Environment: real
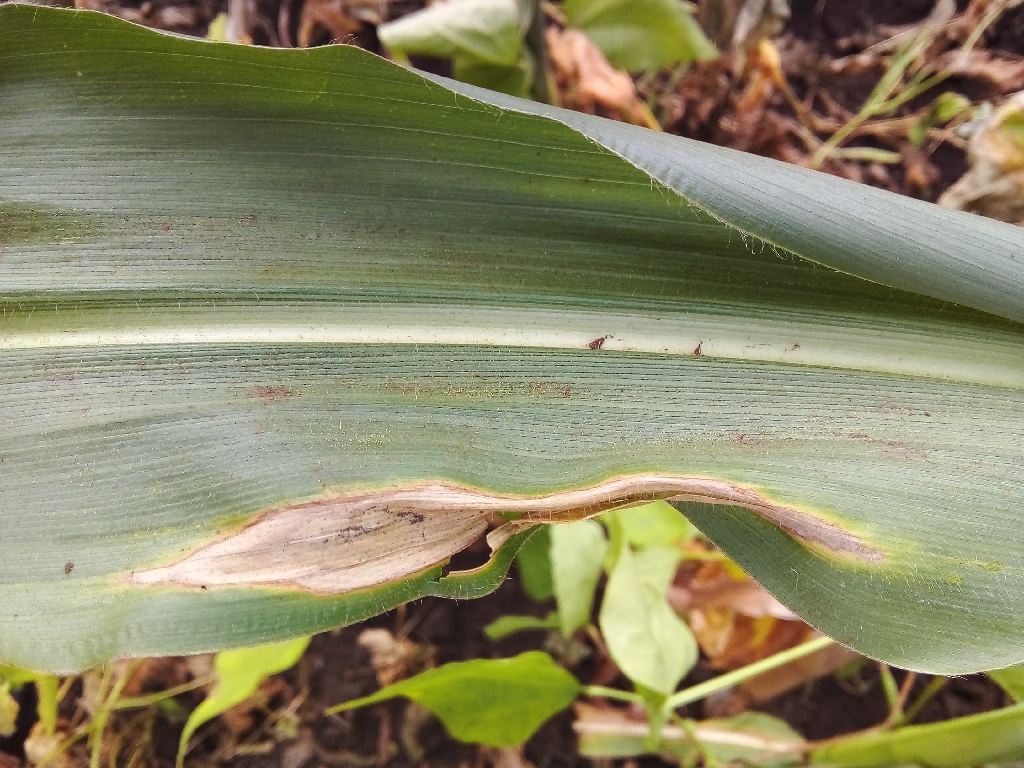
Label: northern_corn_leaf_blight